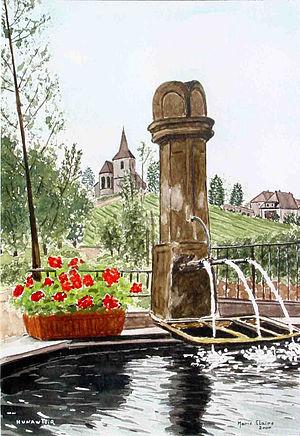
Hunawihr, la fontaine du vignoble.
Hunawihr est une commune française, située dans le département du Haut-Rhin, en région Grand Est.